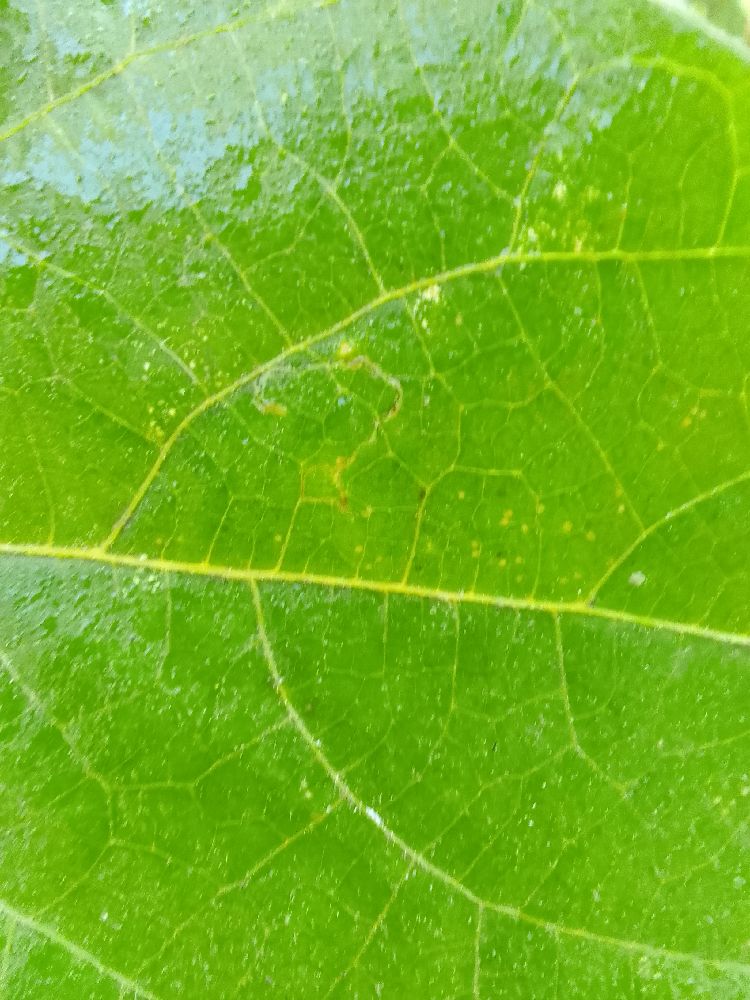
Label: healthy